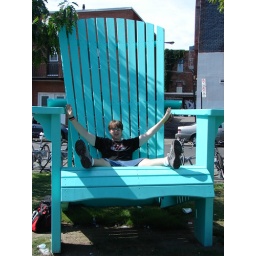
Logan in the big boy chair